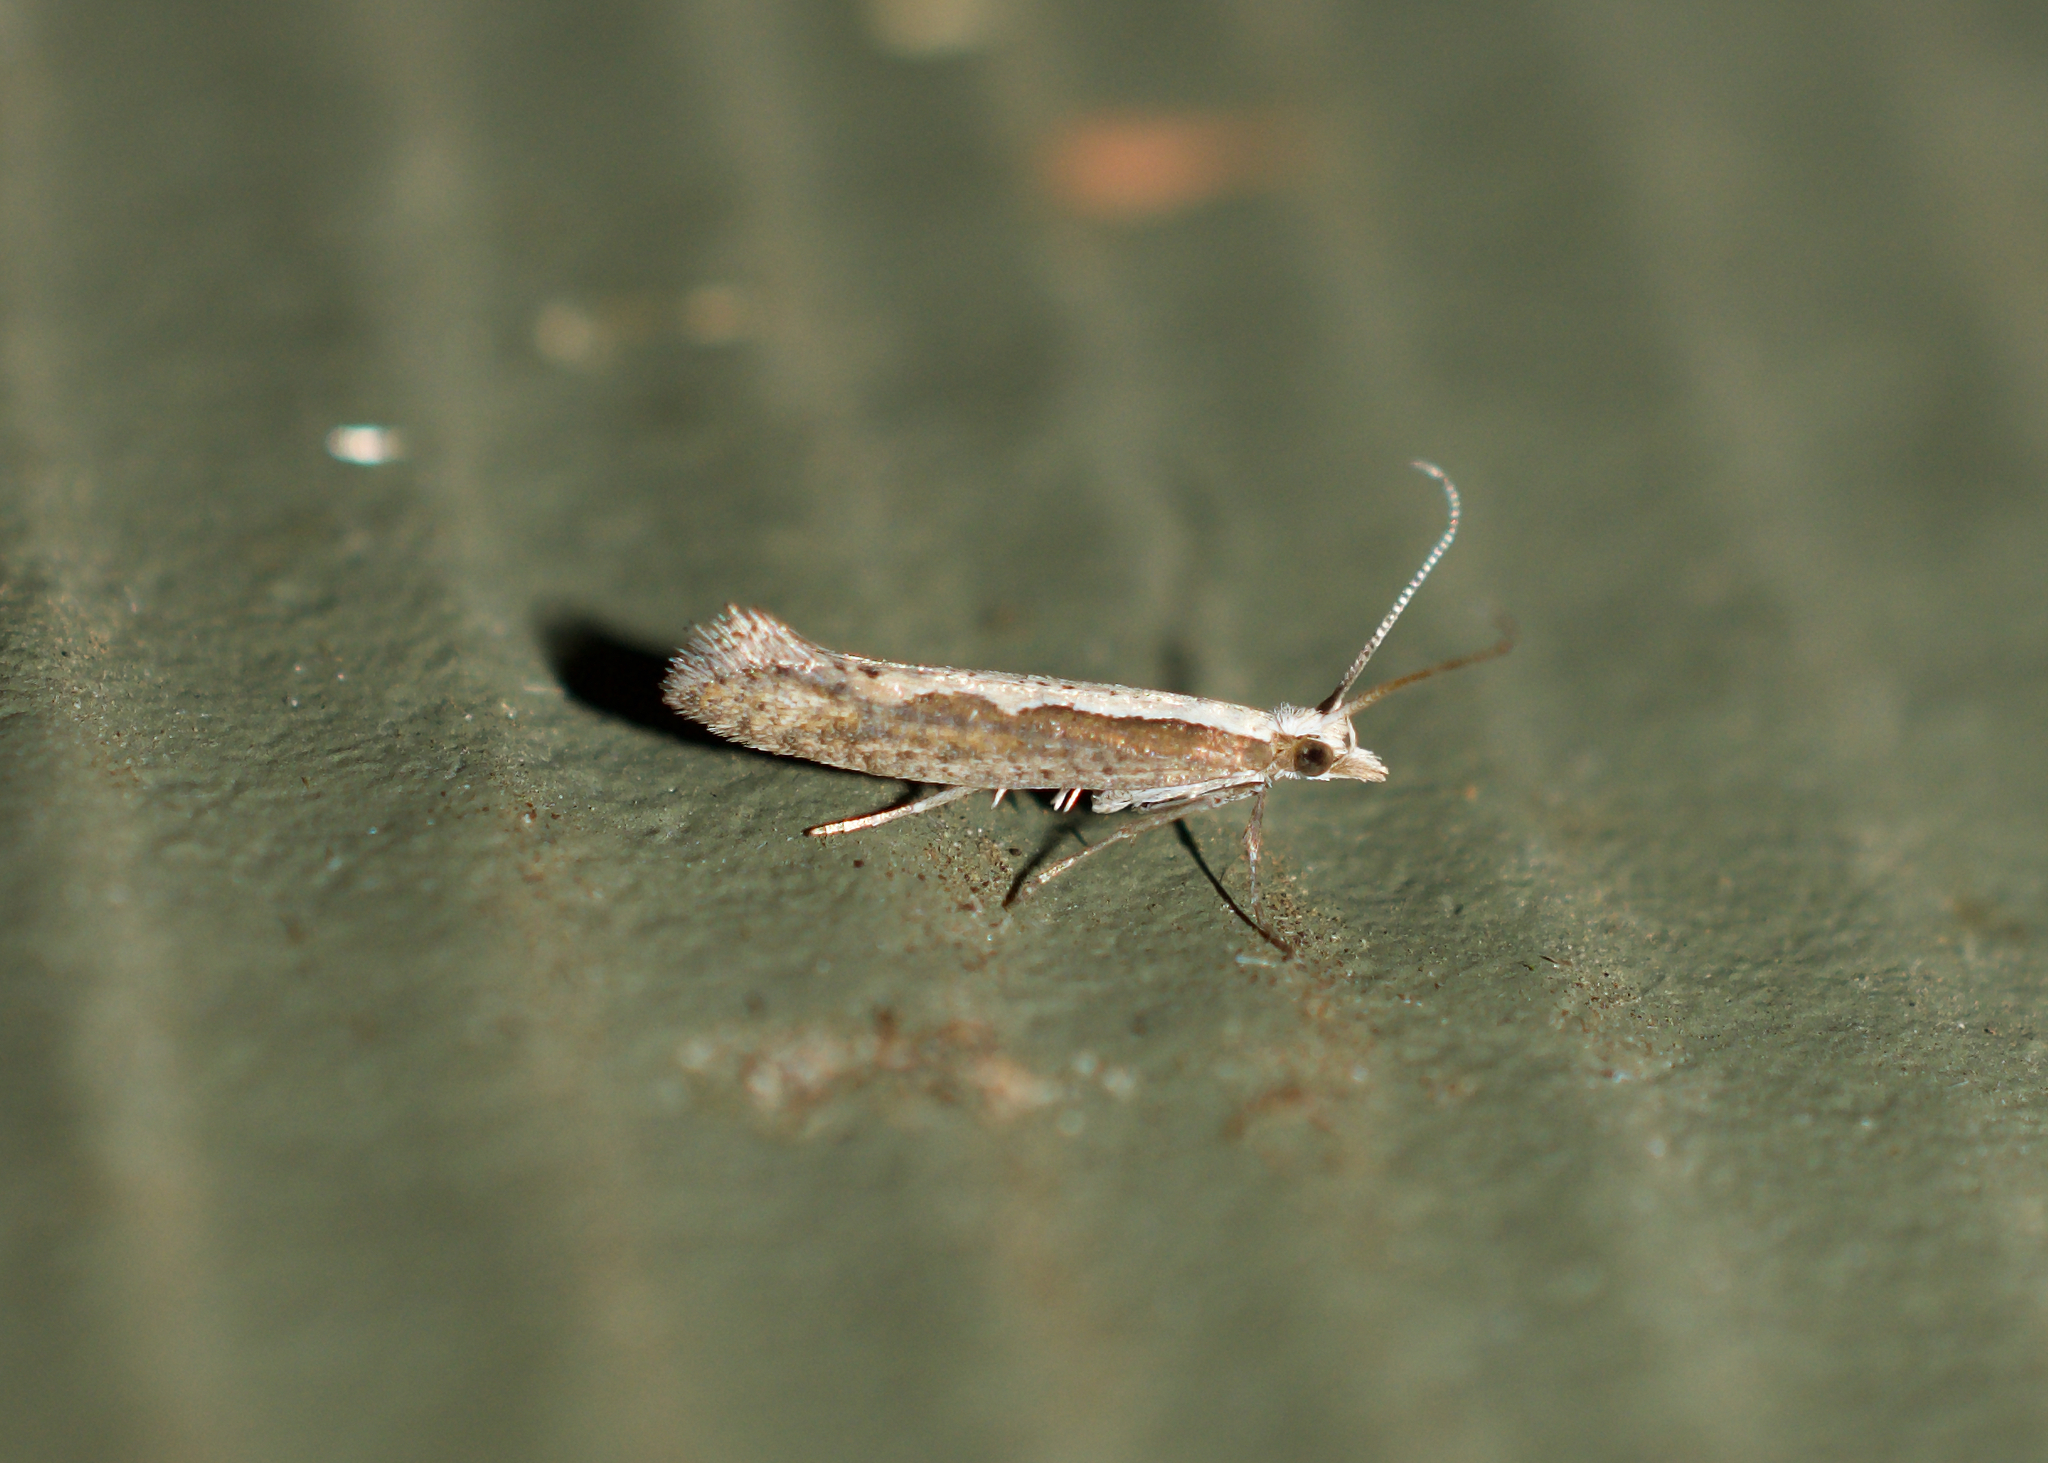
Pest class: diamondback_moth